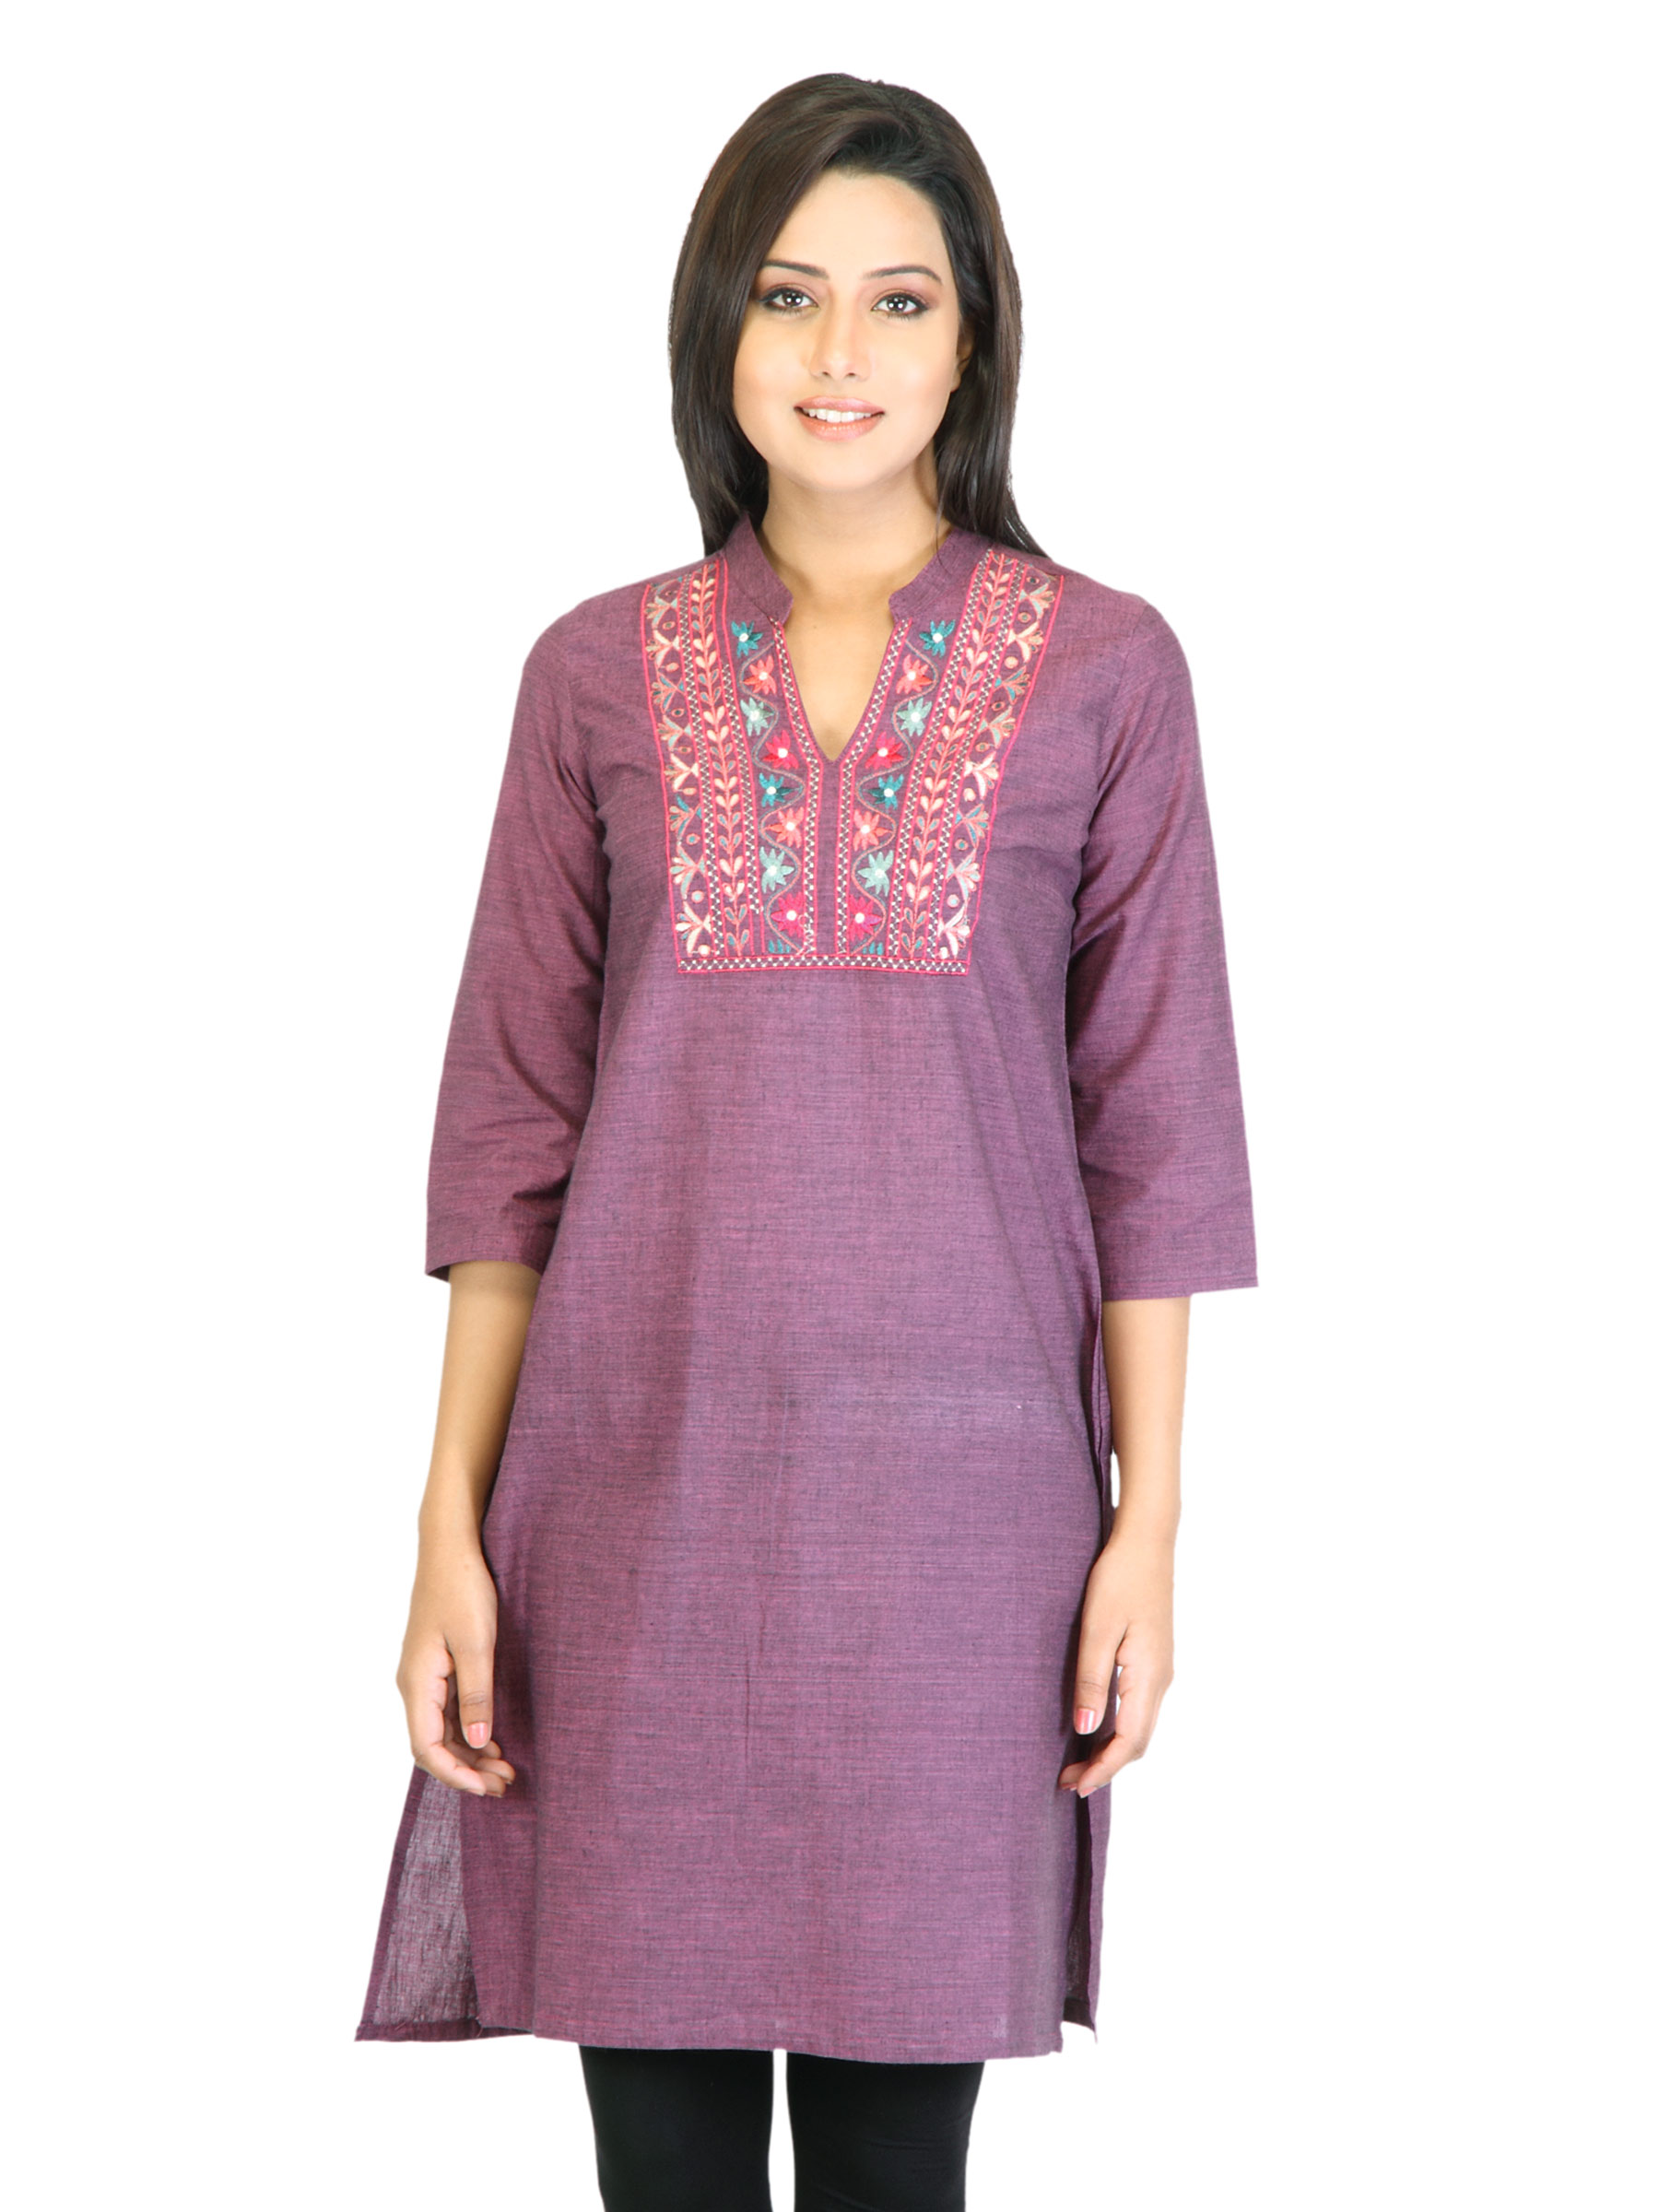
Aurelia Women Purple Kurta
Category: Apparel / Topwear / Kurtas
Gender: Women
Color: Purple
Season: Fall 2011
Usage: Ethnic